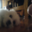
Label: dog